Alan Metni

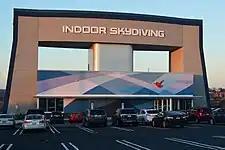
IFly location in King of Prussia, Pennsylvania.

In 1999, Metni paid a visit to SkyVenture, an indoor skydiving facility located in Orlando, Florida. Impressed with the facility, Metni proposed a business venture between himself and SkyVenture's owner Bill Kitchen, leading to the creation of IFly in 2002. The company's wind tunnels featured a unique wall-to-wall or open-flow wind tunnel design, which pulled air upwards through the enclosed chamber. Such a design improved airflow, but drastically increased noise and removed the ability for interior climate control.